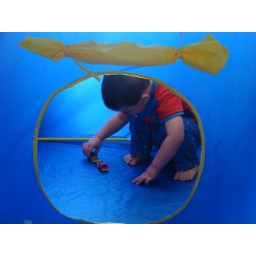
Tow truck & broekn car in the tent